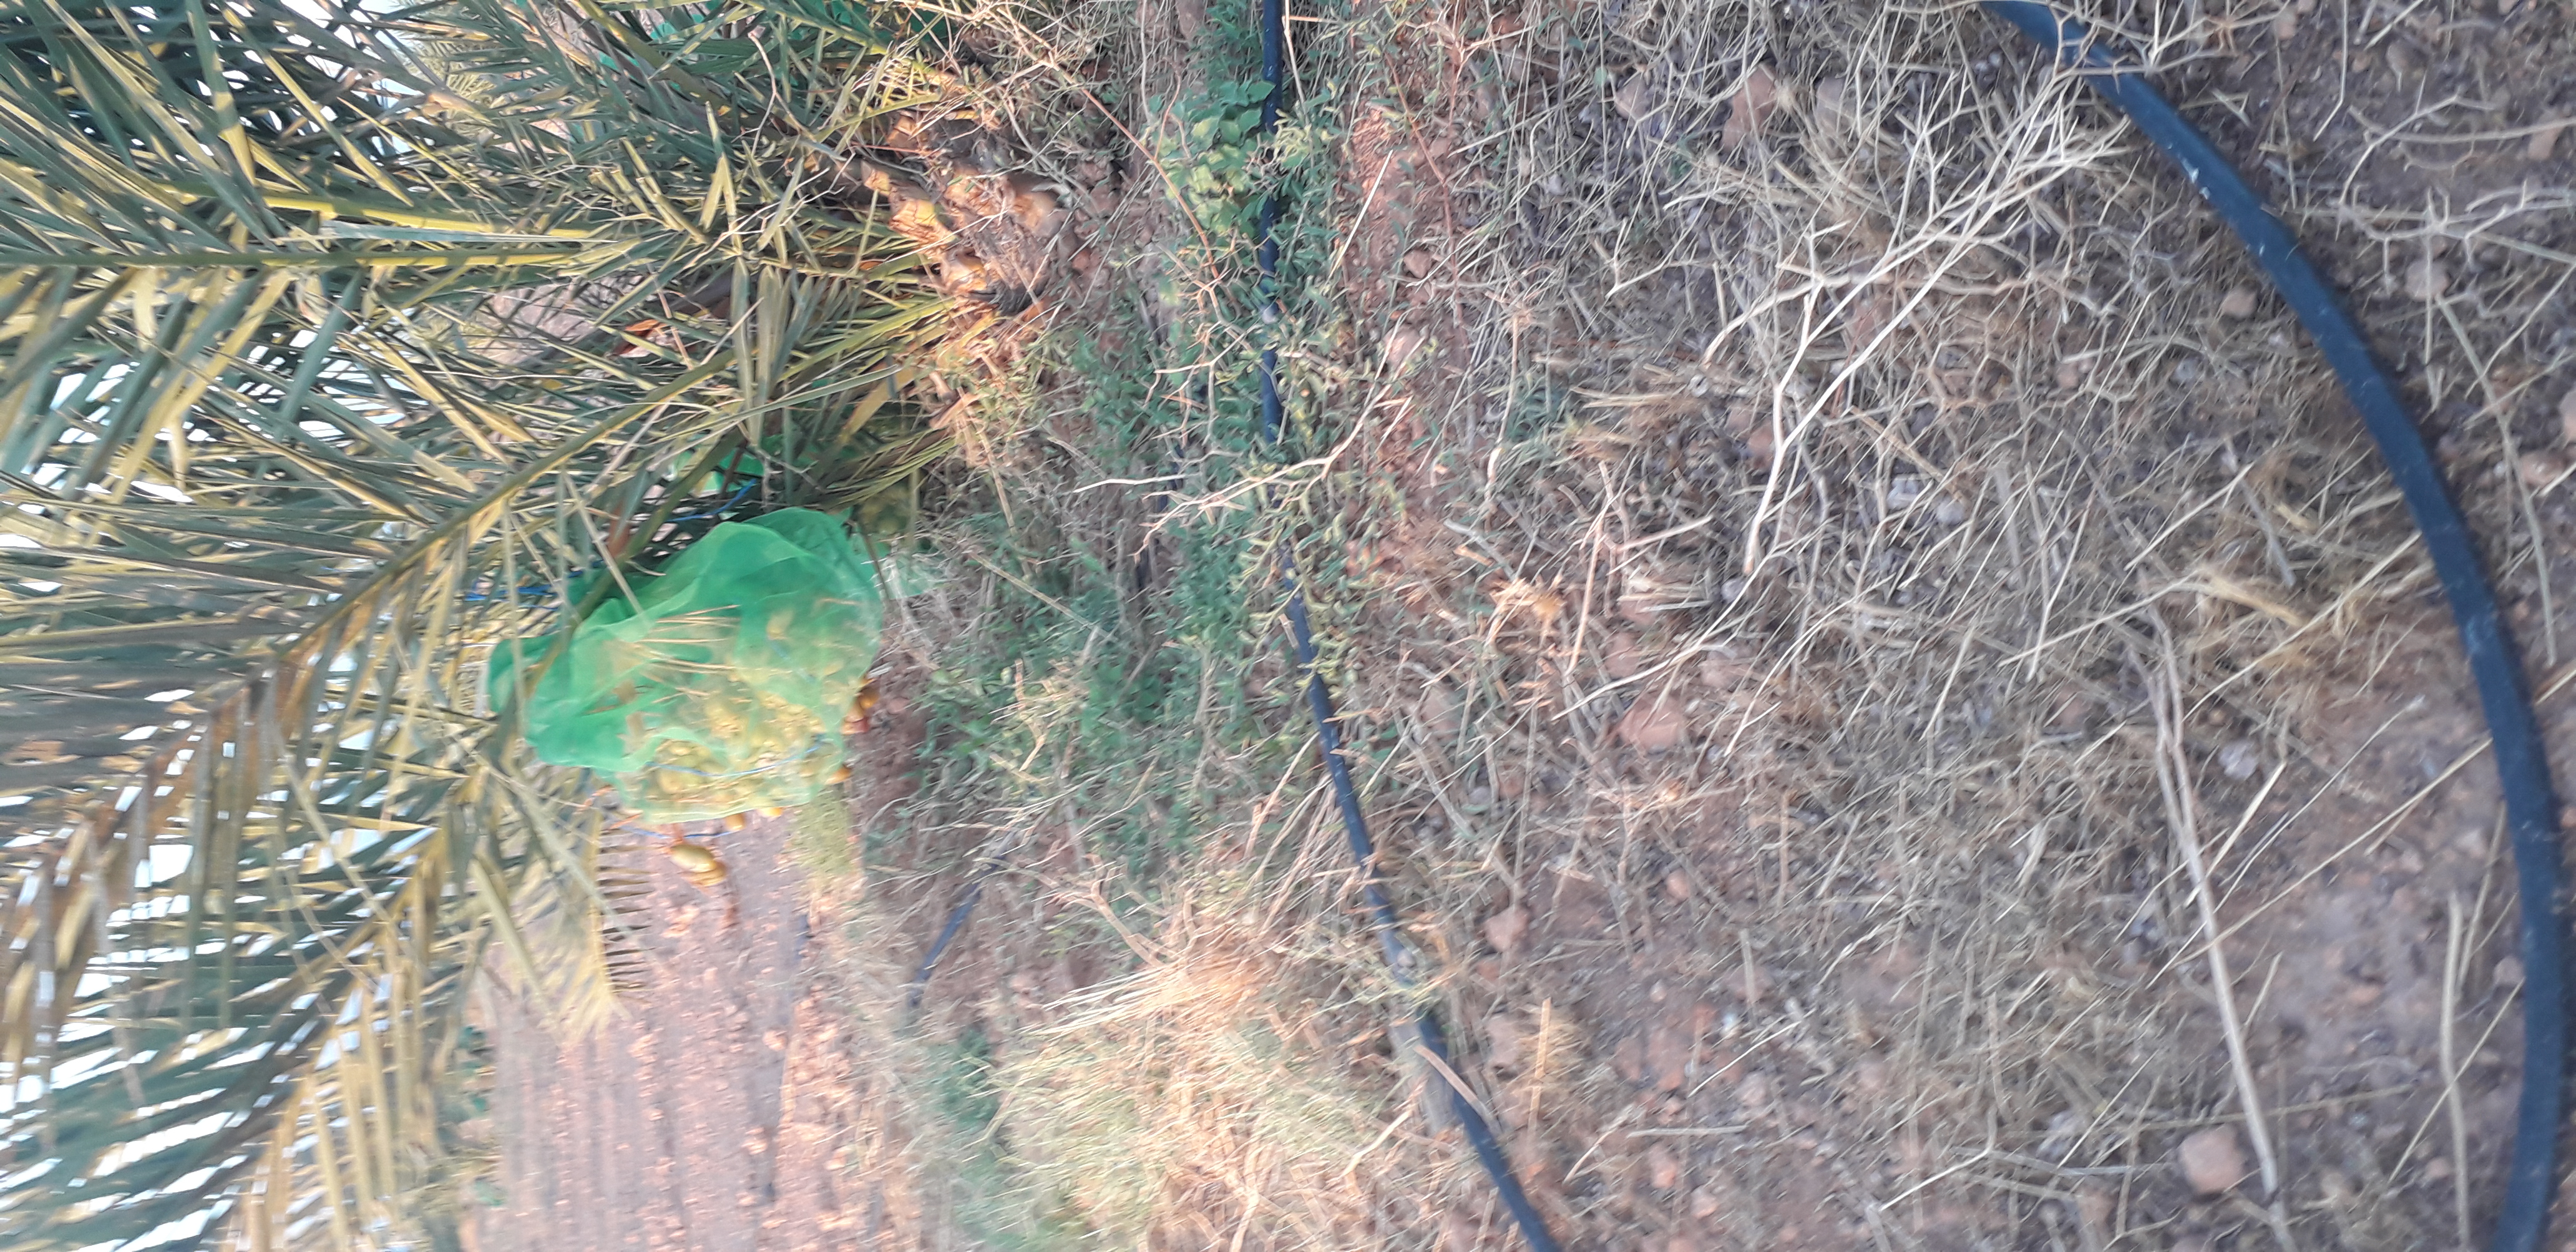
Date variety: Boufagous